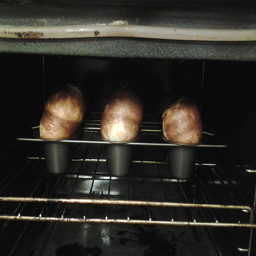
A muffin pan filled with muffins in an oven
an oven with some muffins in their tray
Three loaves of bread are in an oven.
a oven that has some kind of bread in it
Dough rising in muffin tins in the oven